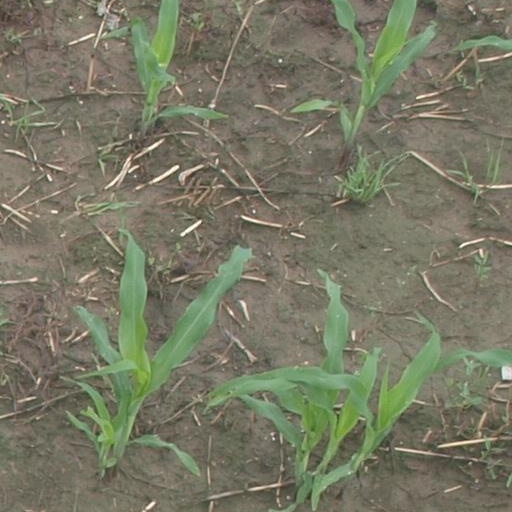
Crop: maize; corn